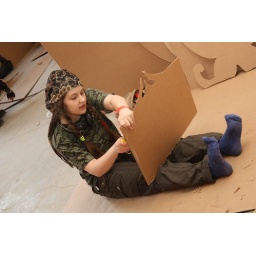
girl in blue socks cutting cardboard